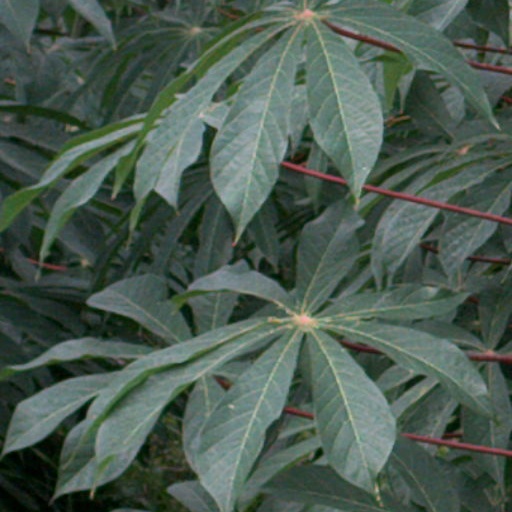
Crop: cassava